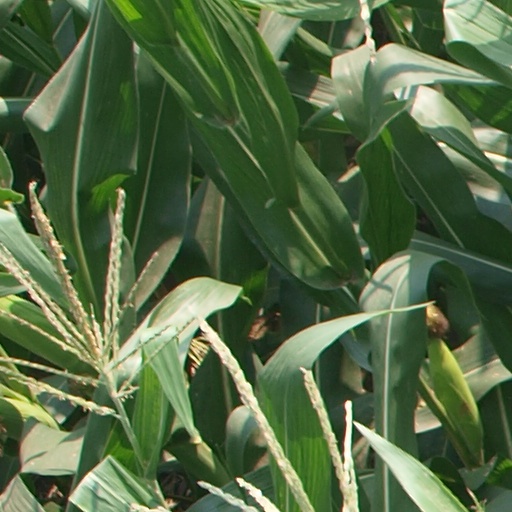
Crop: maize; corn